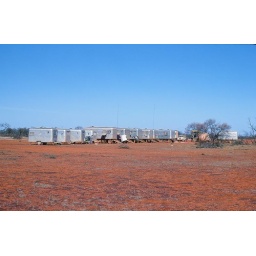
Camp near the dog fence